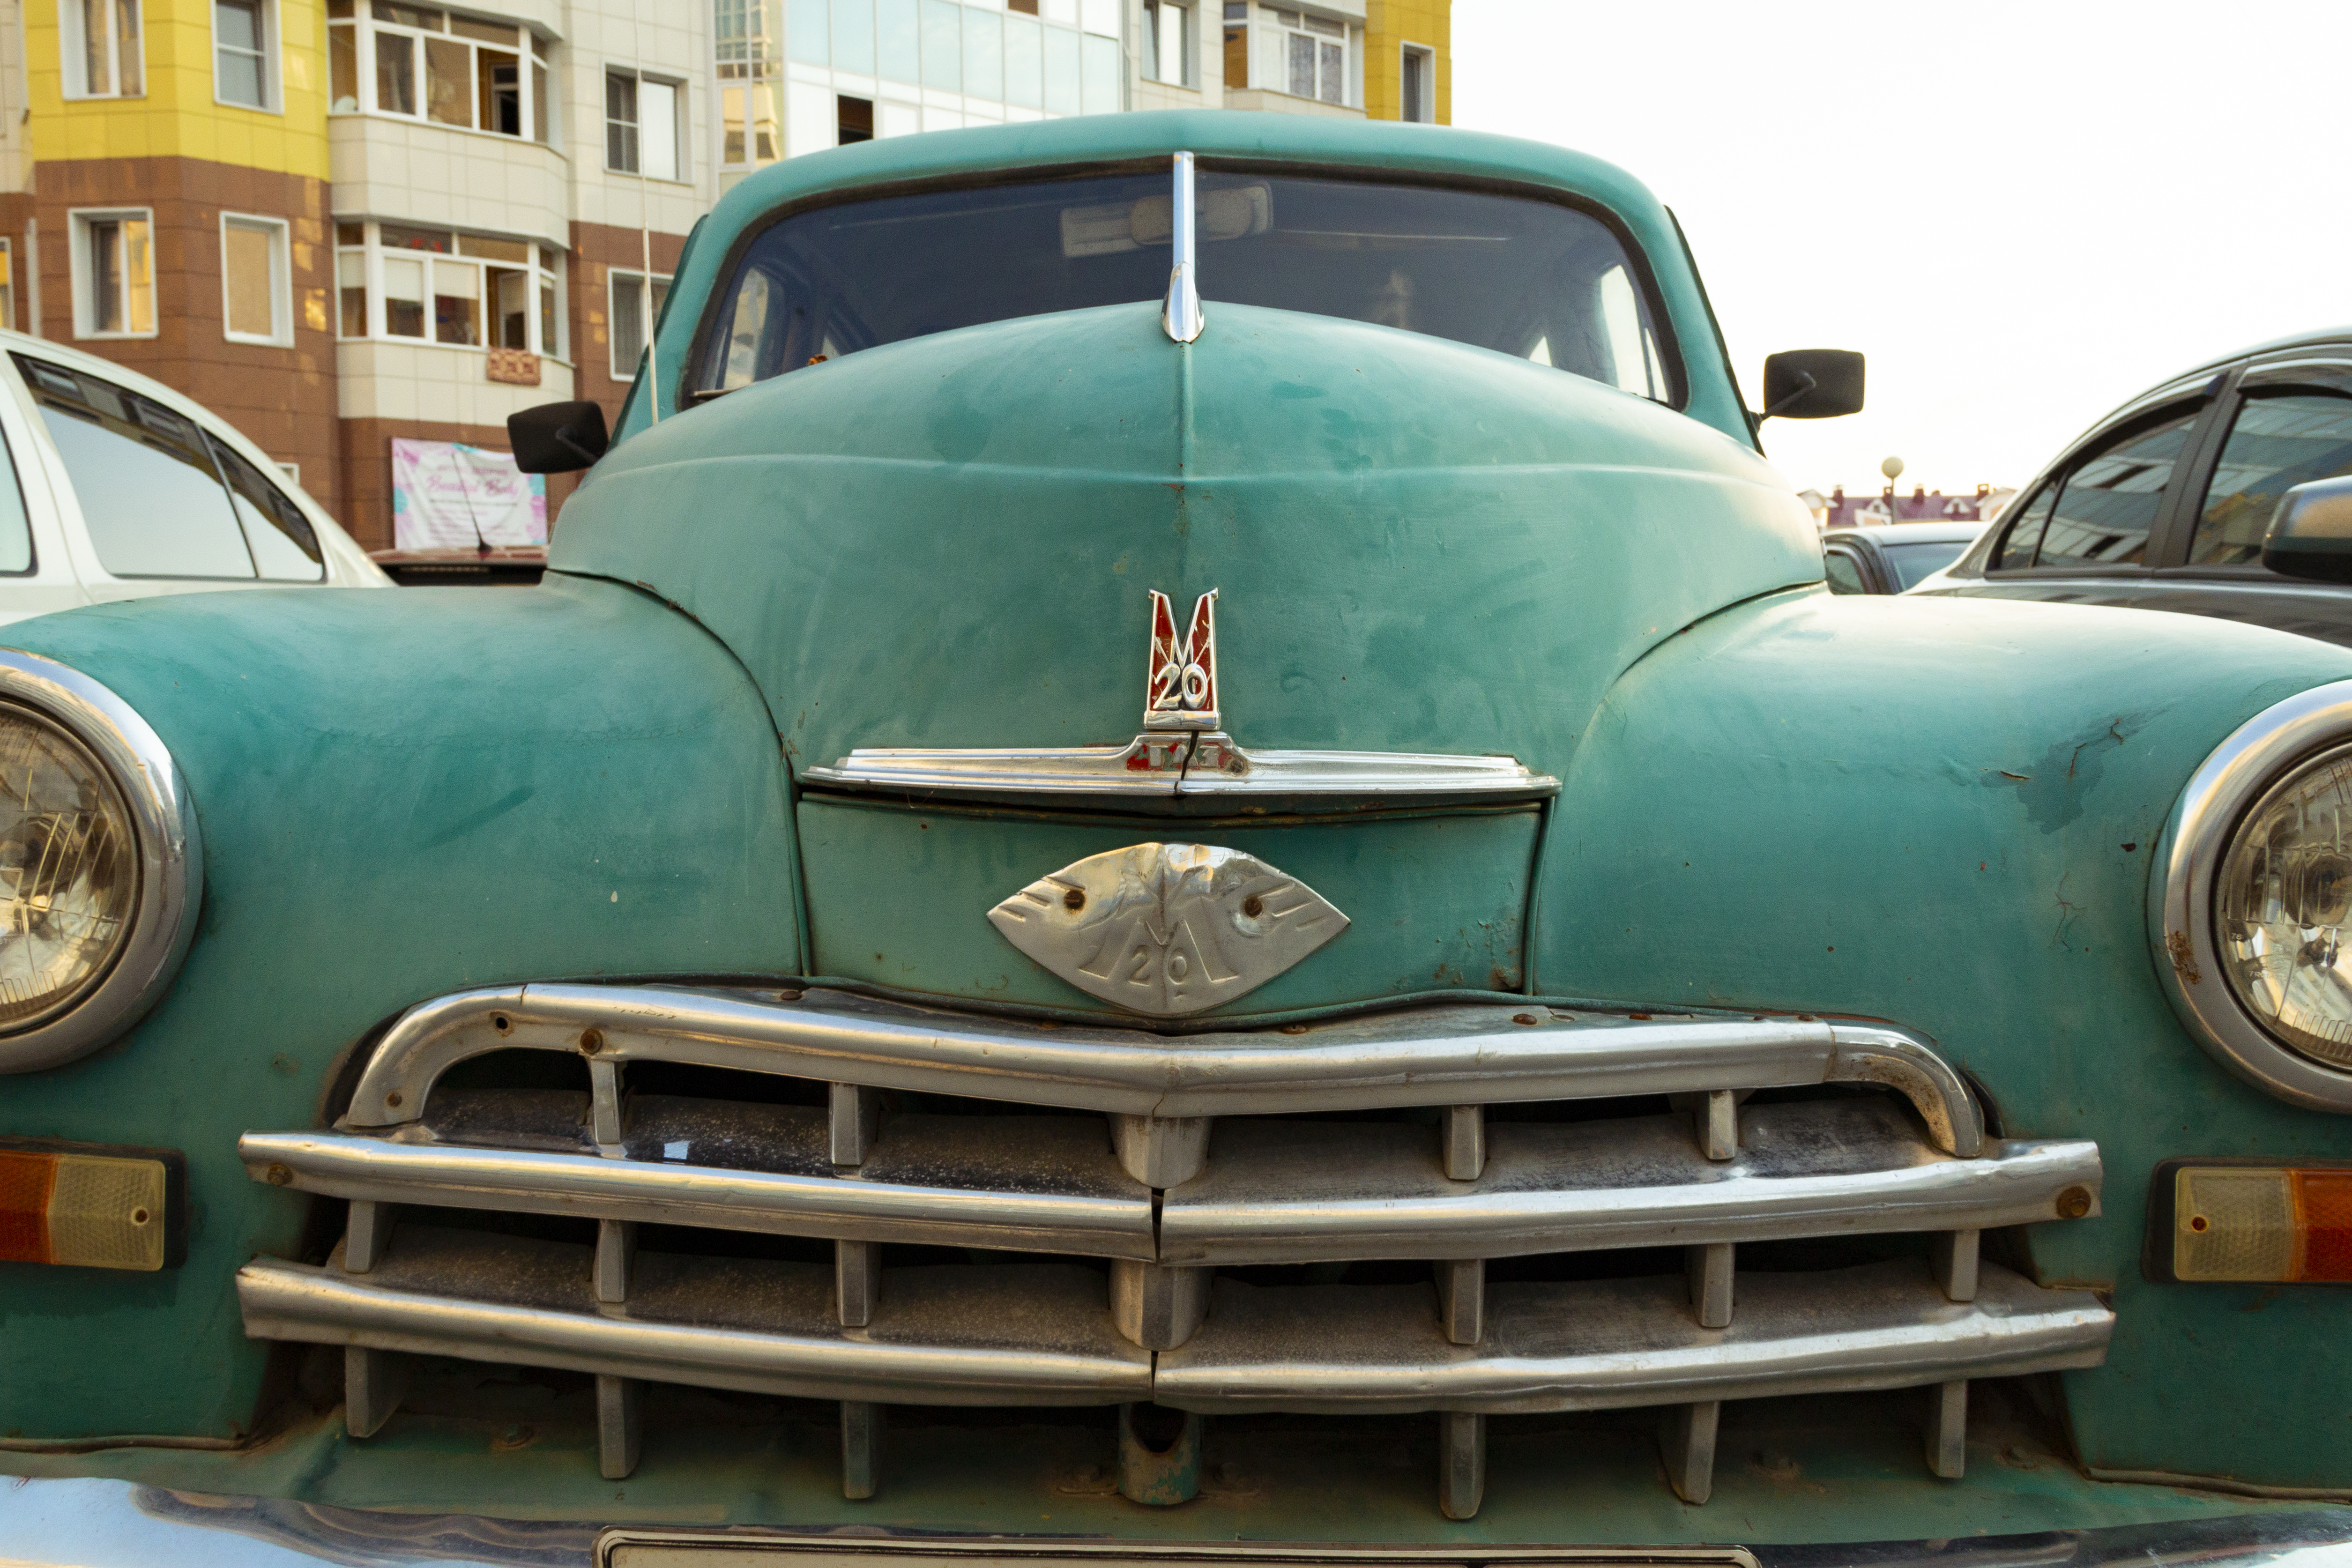
old, retro, car, grille, radiator, hood, land vehicle, vehicle, motor vehicle, classic, vintage car, bumper, classic car, antique car, mid size car, compact car, sedan, windshield, pickup truck, coupe, headlamp, automotive window part, hardtop